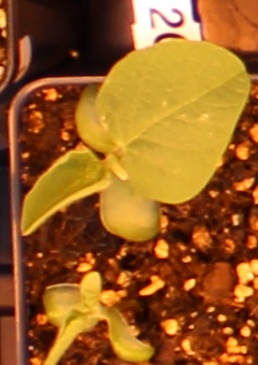
Label: Soybean